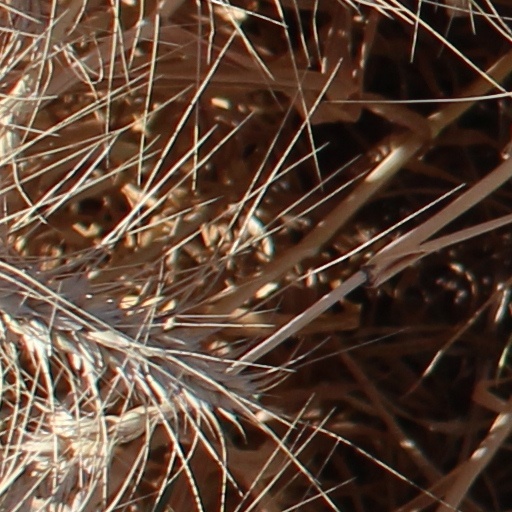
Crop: wheat